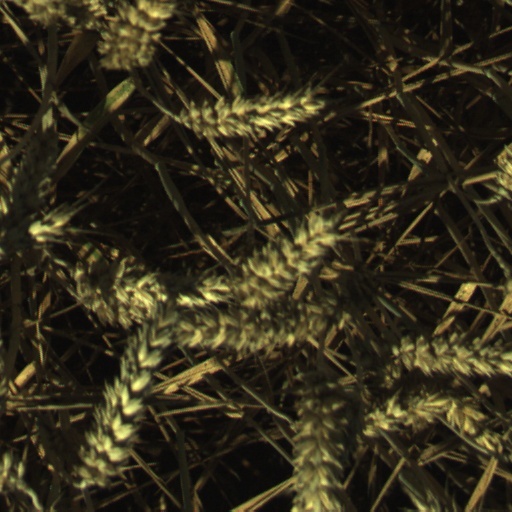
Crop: wheat